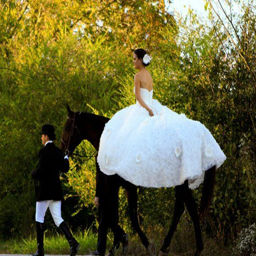
we 're envious of anyone who owns a horse and can ride it down the aisle .